Fraser Noble

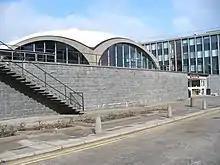
Fraser Noble building at the University of Aberdeen

From 1948 to 1957 he lectured in Political Economy (Economics) at the University of Aberdeen. He drew up the constitution for the Scottish Economic Society. He became the Principal of the University of Aberdeen in 1976. The university, like Leicester, has a Fraser Noble Building.